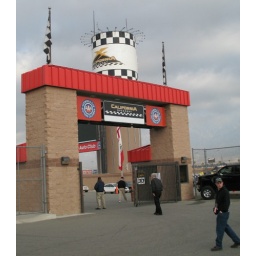
The entrance to the Nextel Cup garage at California Speedway. Notice the water tower in back. (Tom Jensen photo)